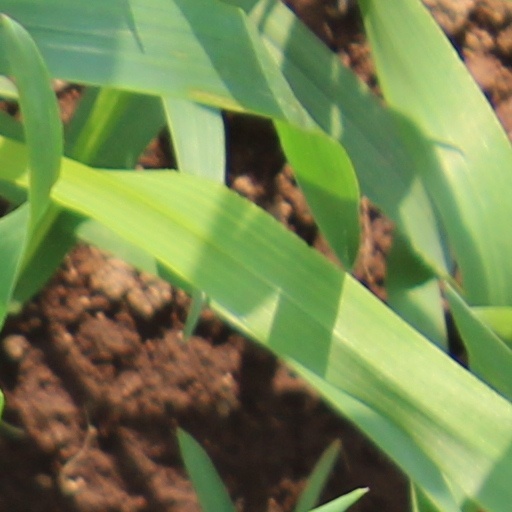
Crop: wheat